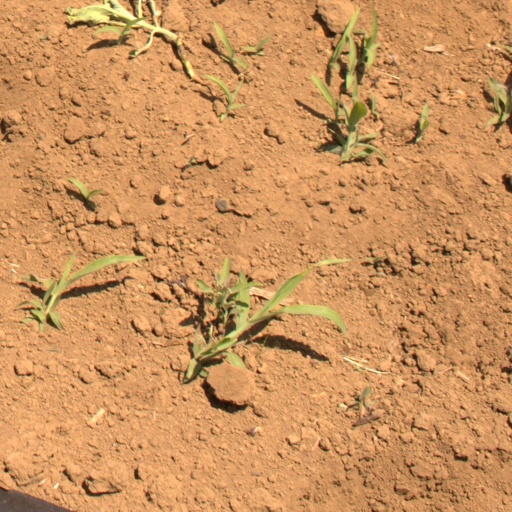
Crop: Jerusalem artichoke